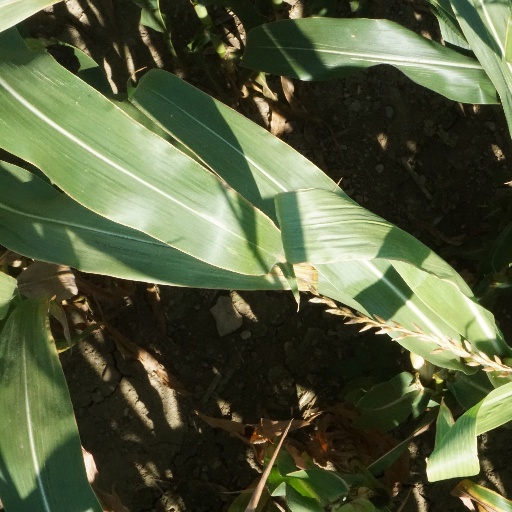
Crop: maize; corn